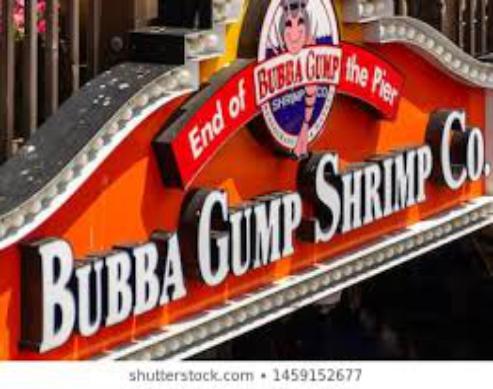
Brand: Bubba Gump Shrimp Company
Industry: Food